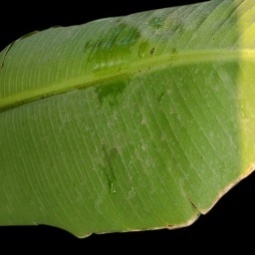
Label: Healthy